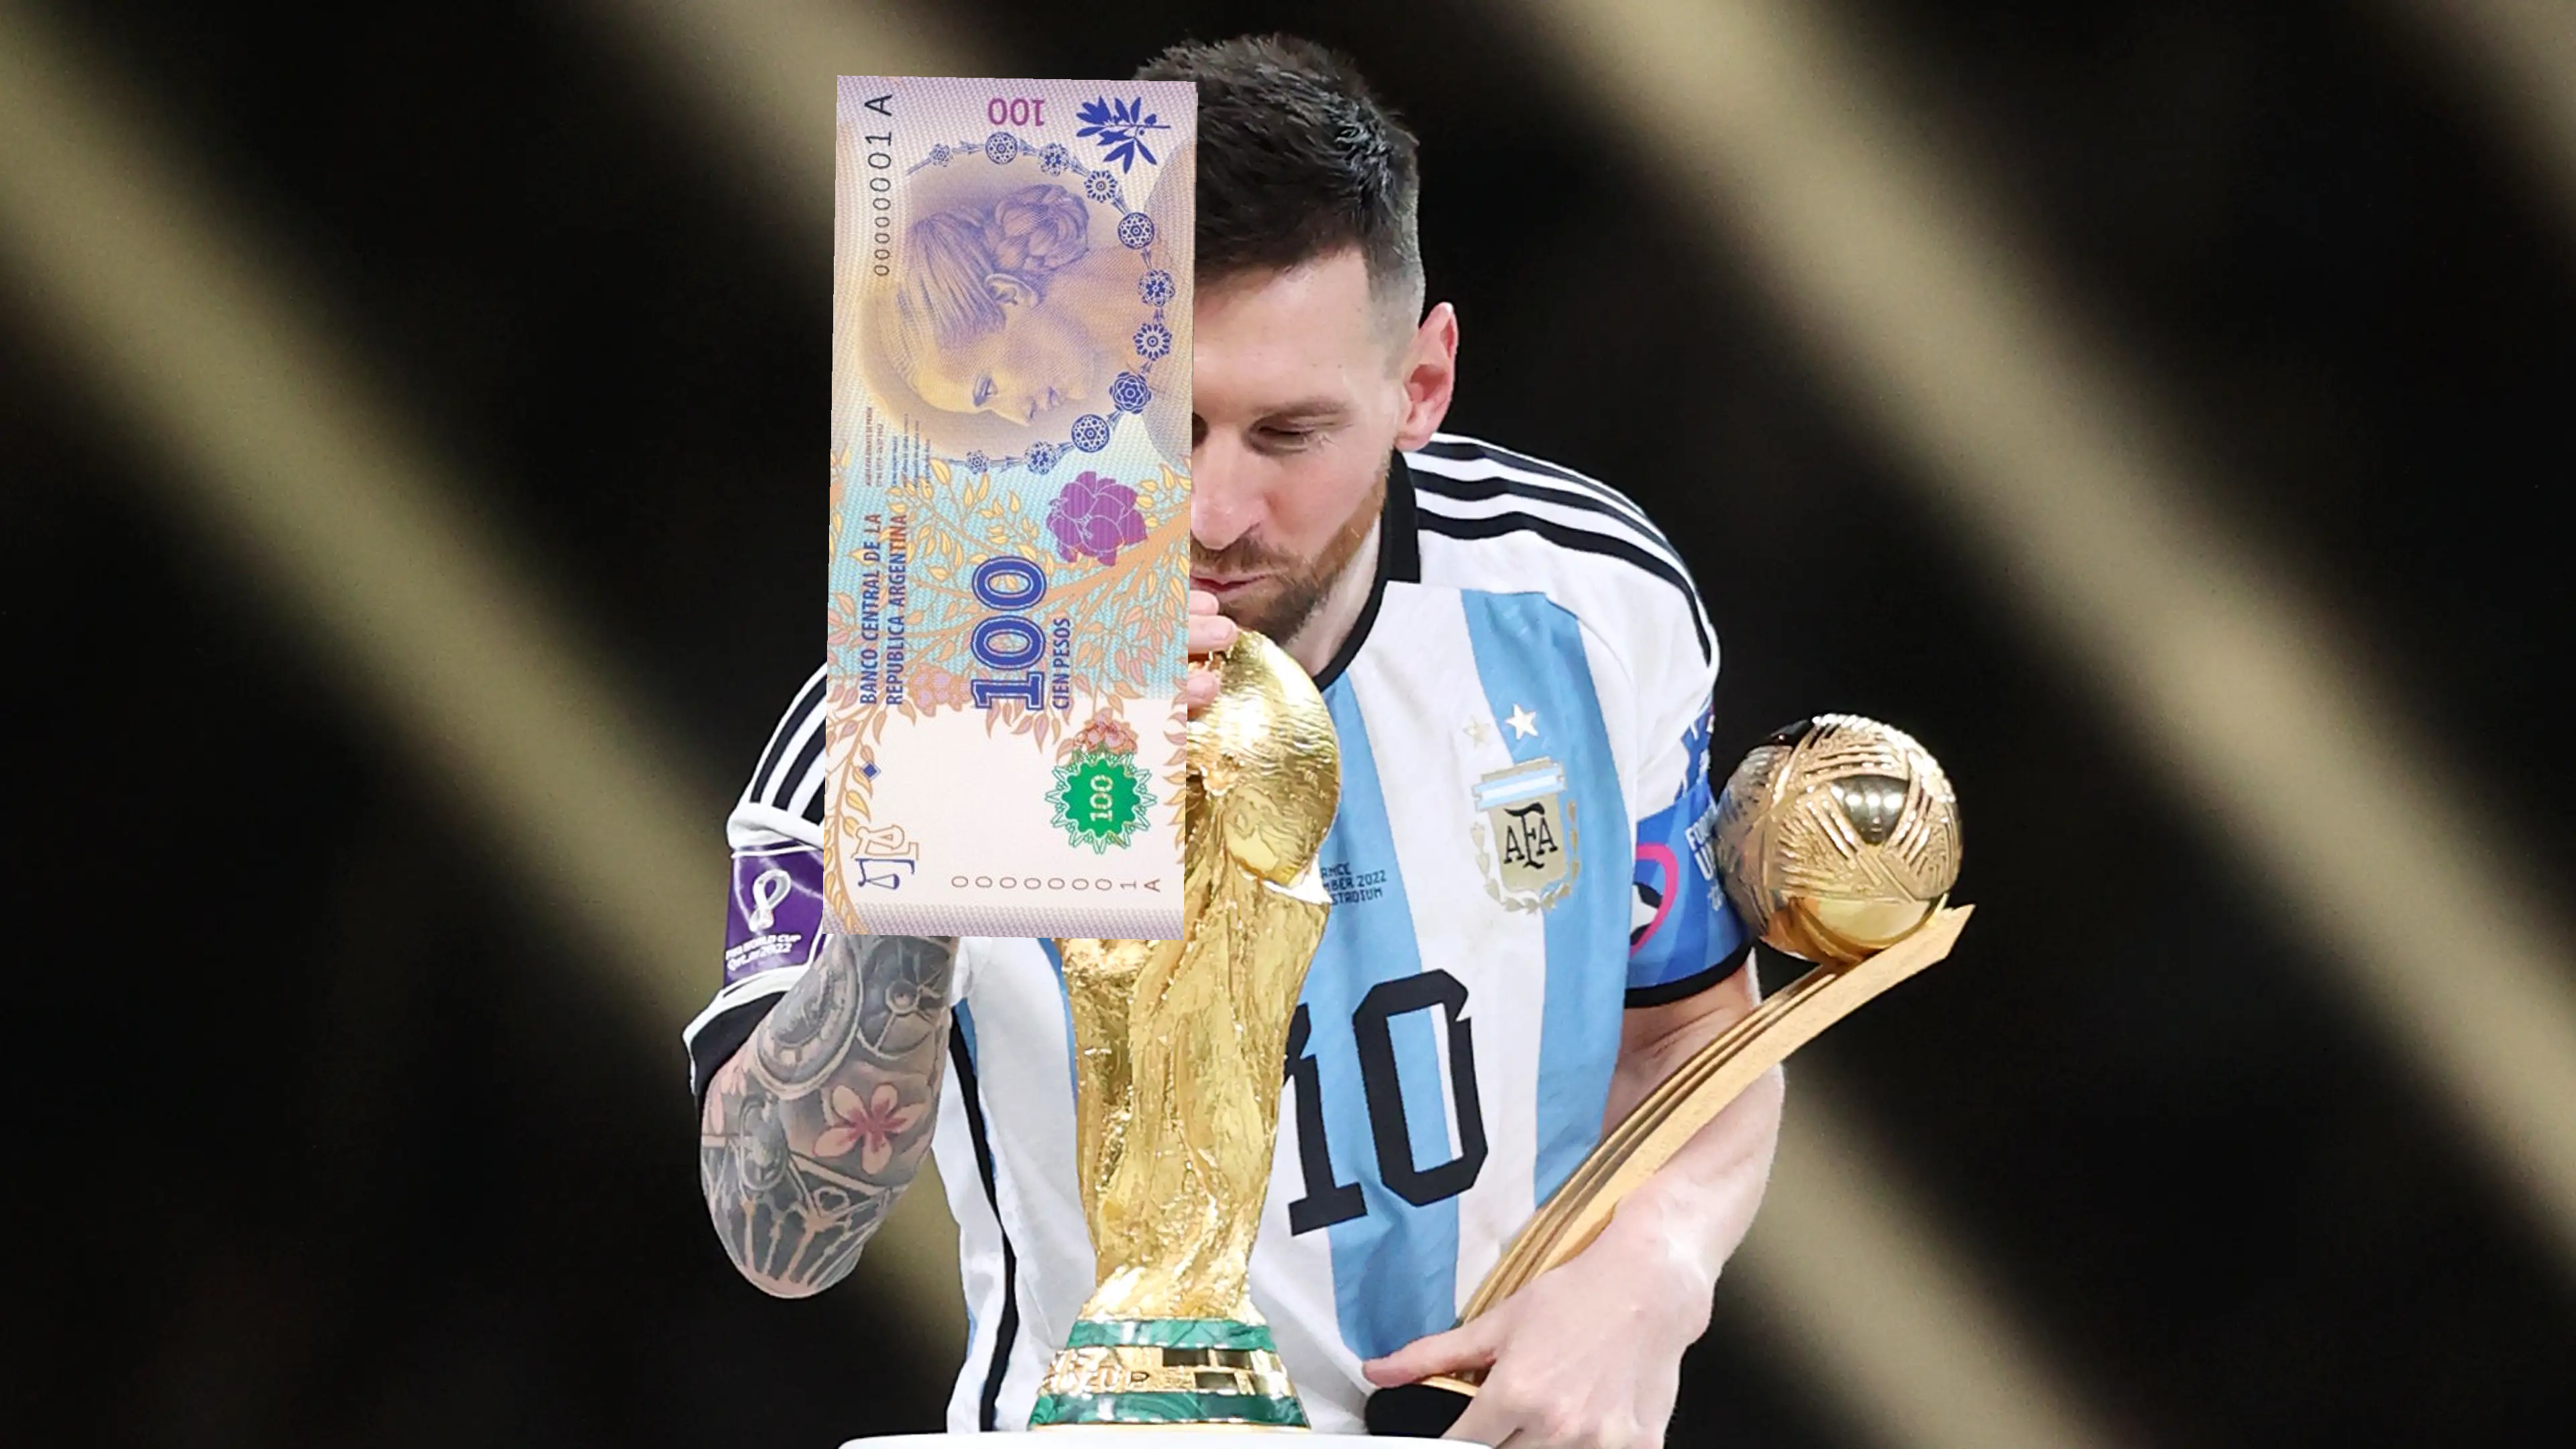
Denominación: 100